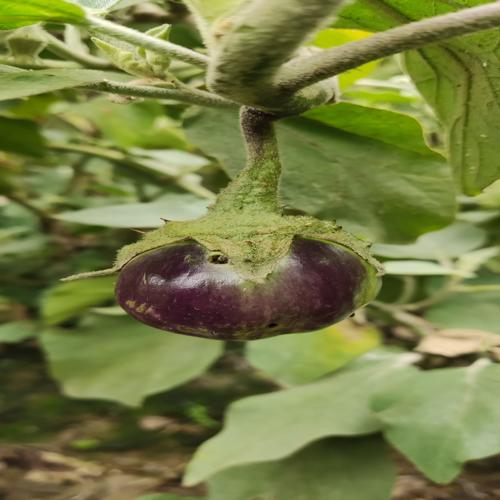
Label: Shoot and Fruit Borer